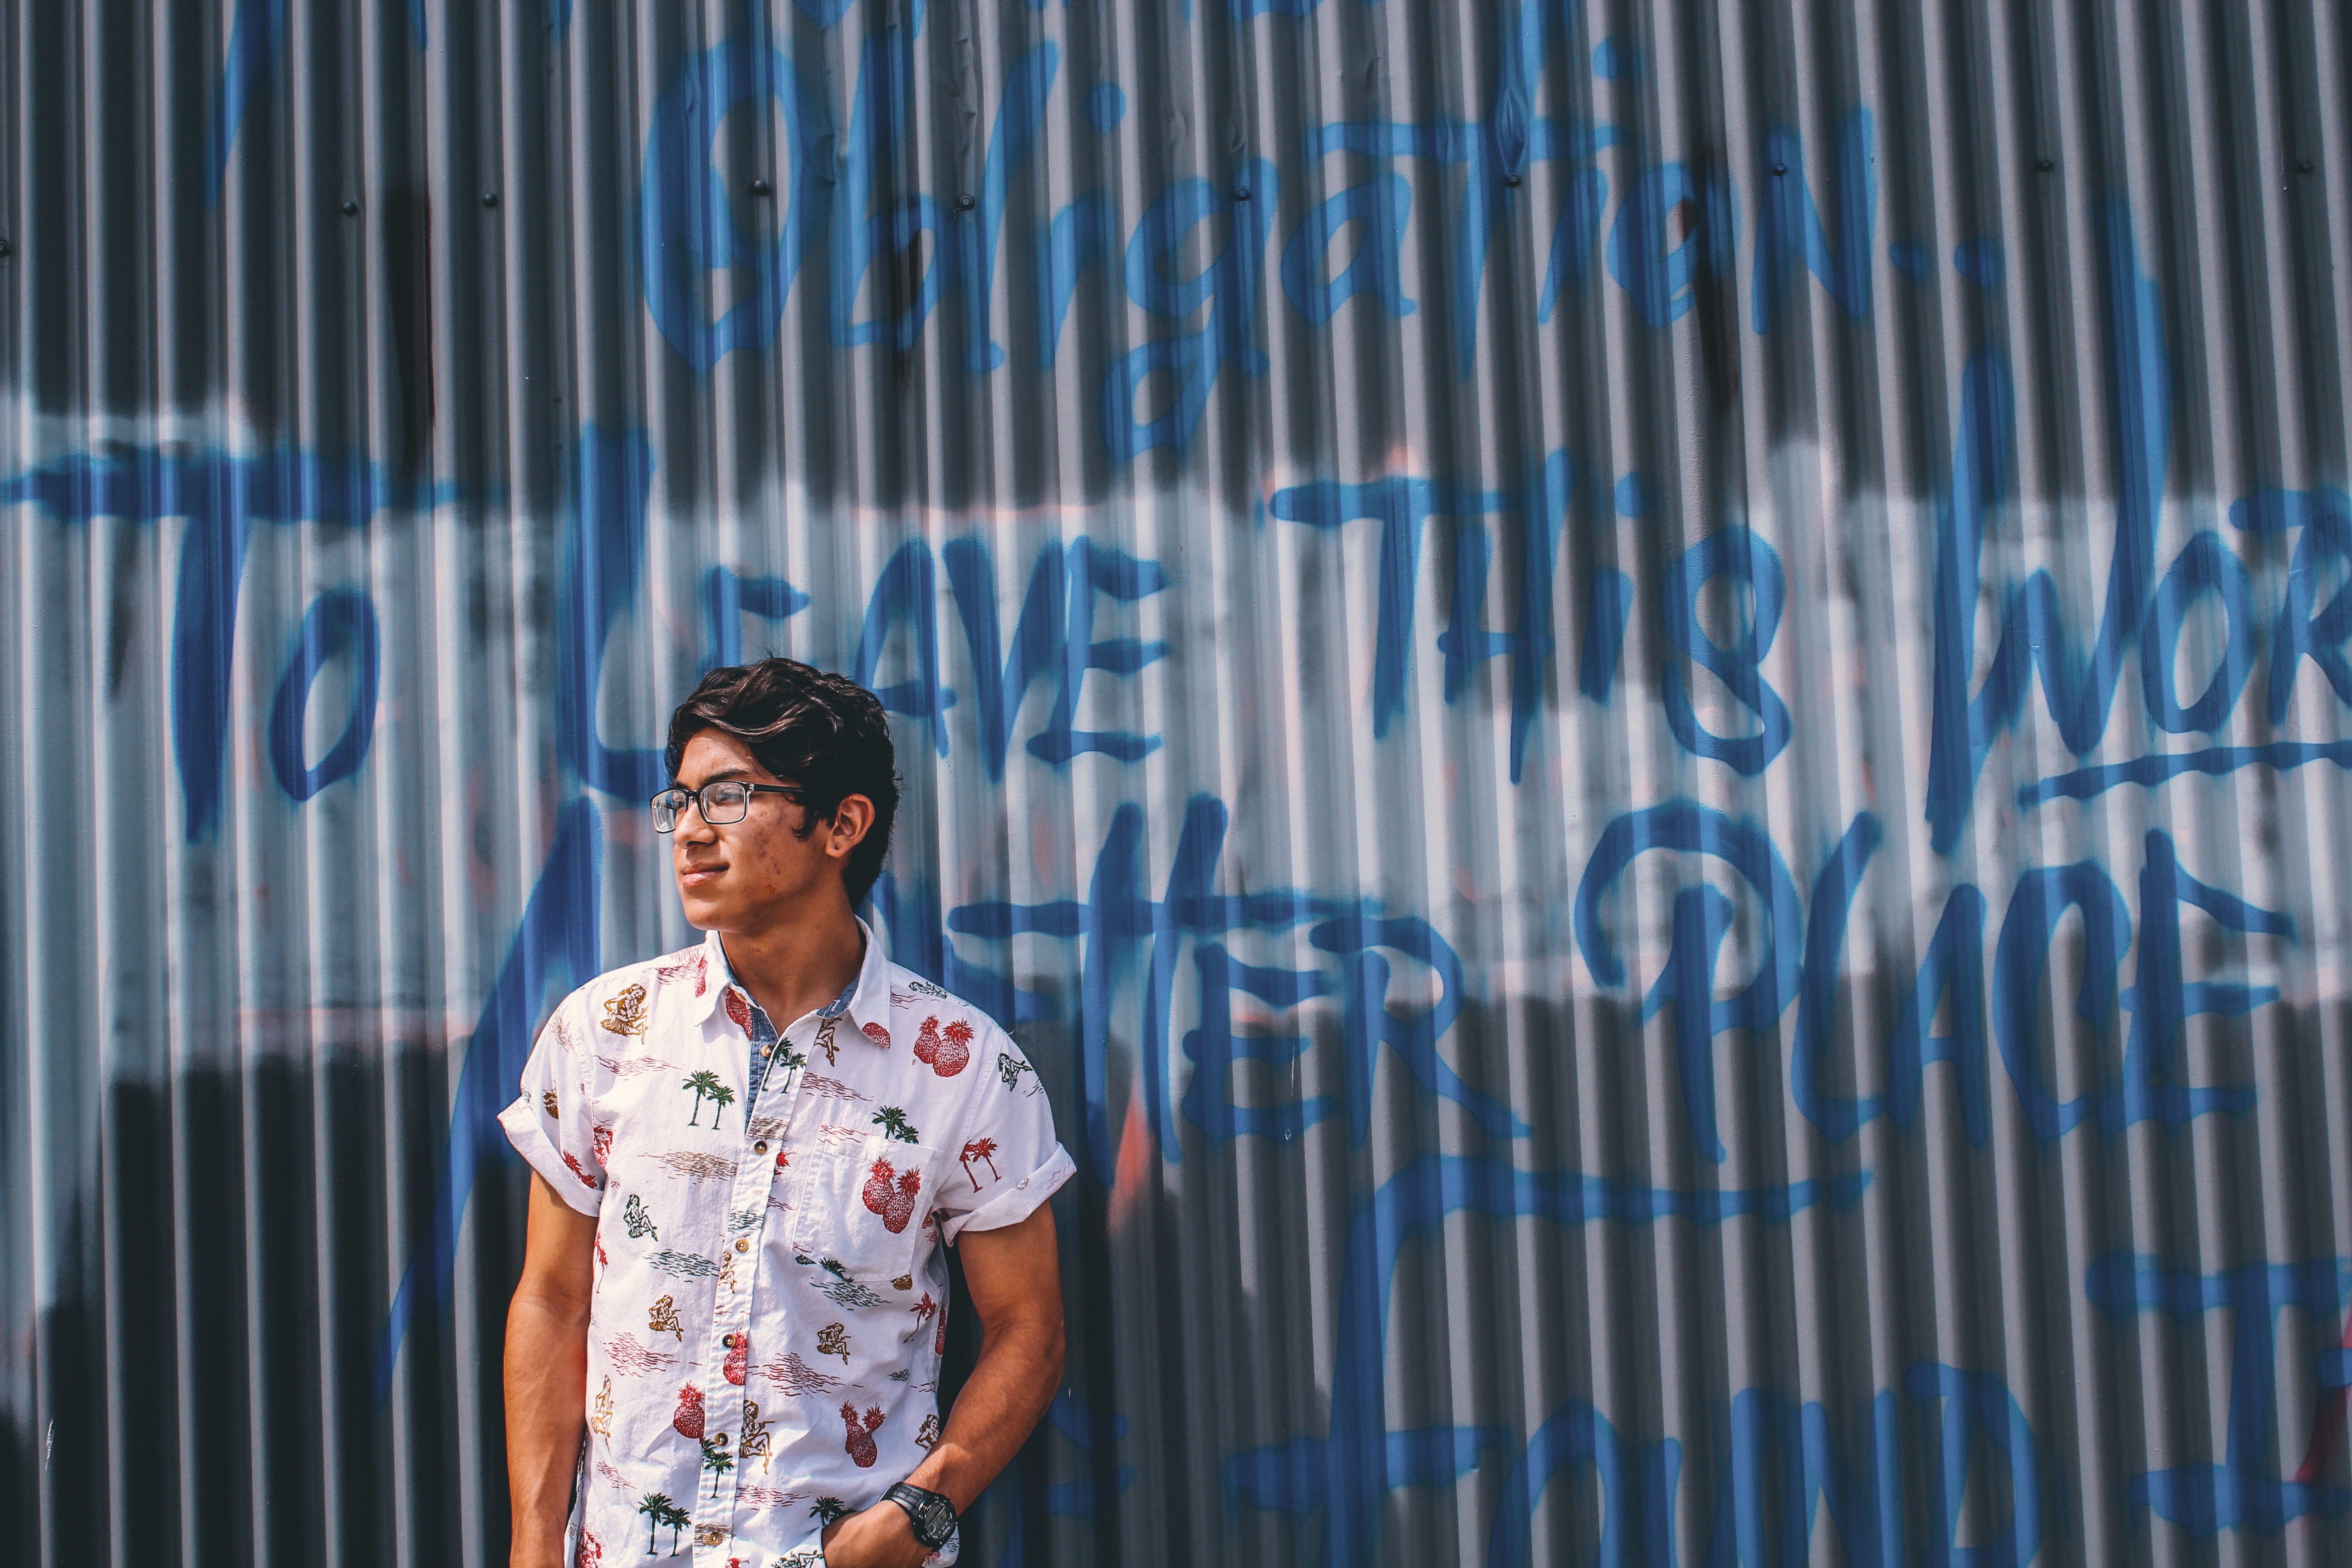
person, blue